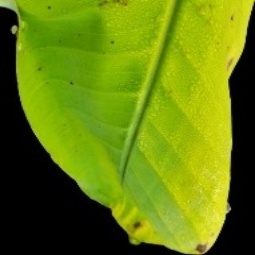
Label: Sulphur